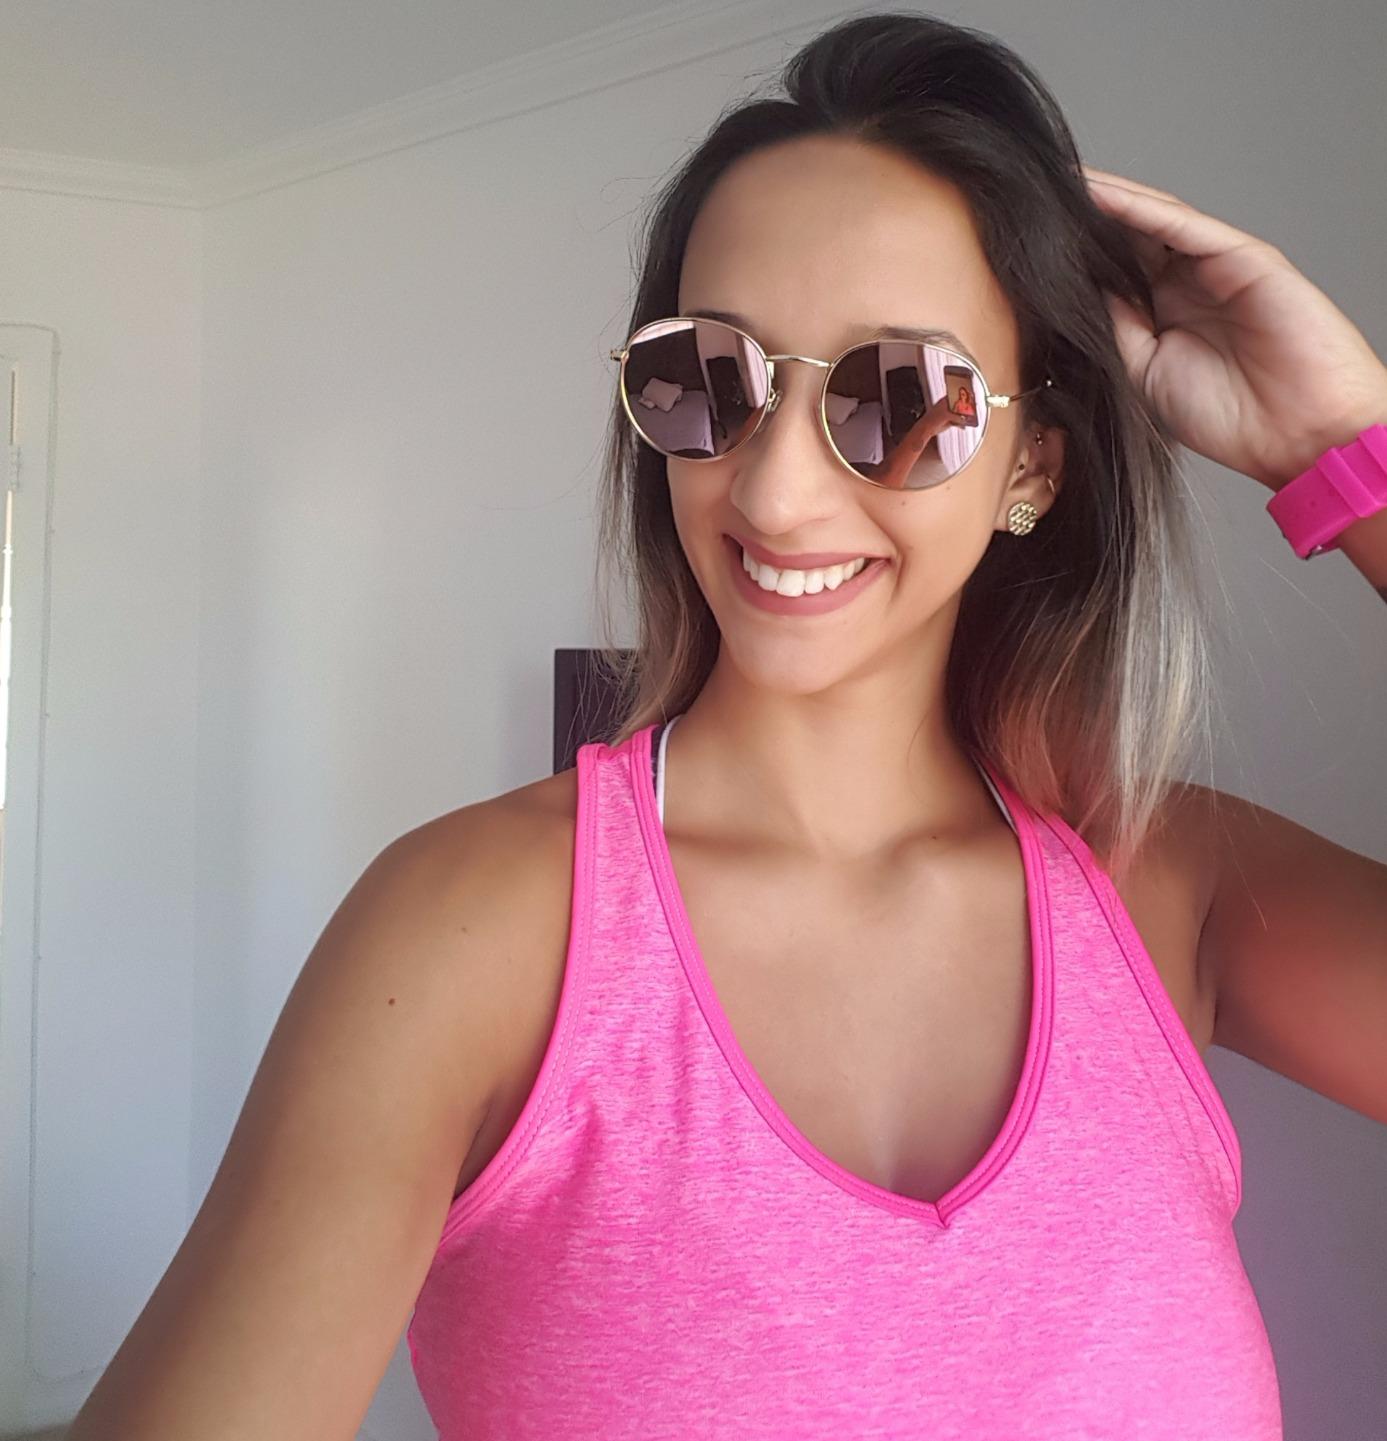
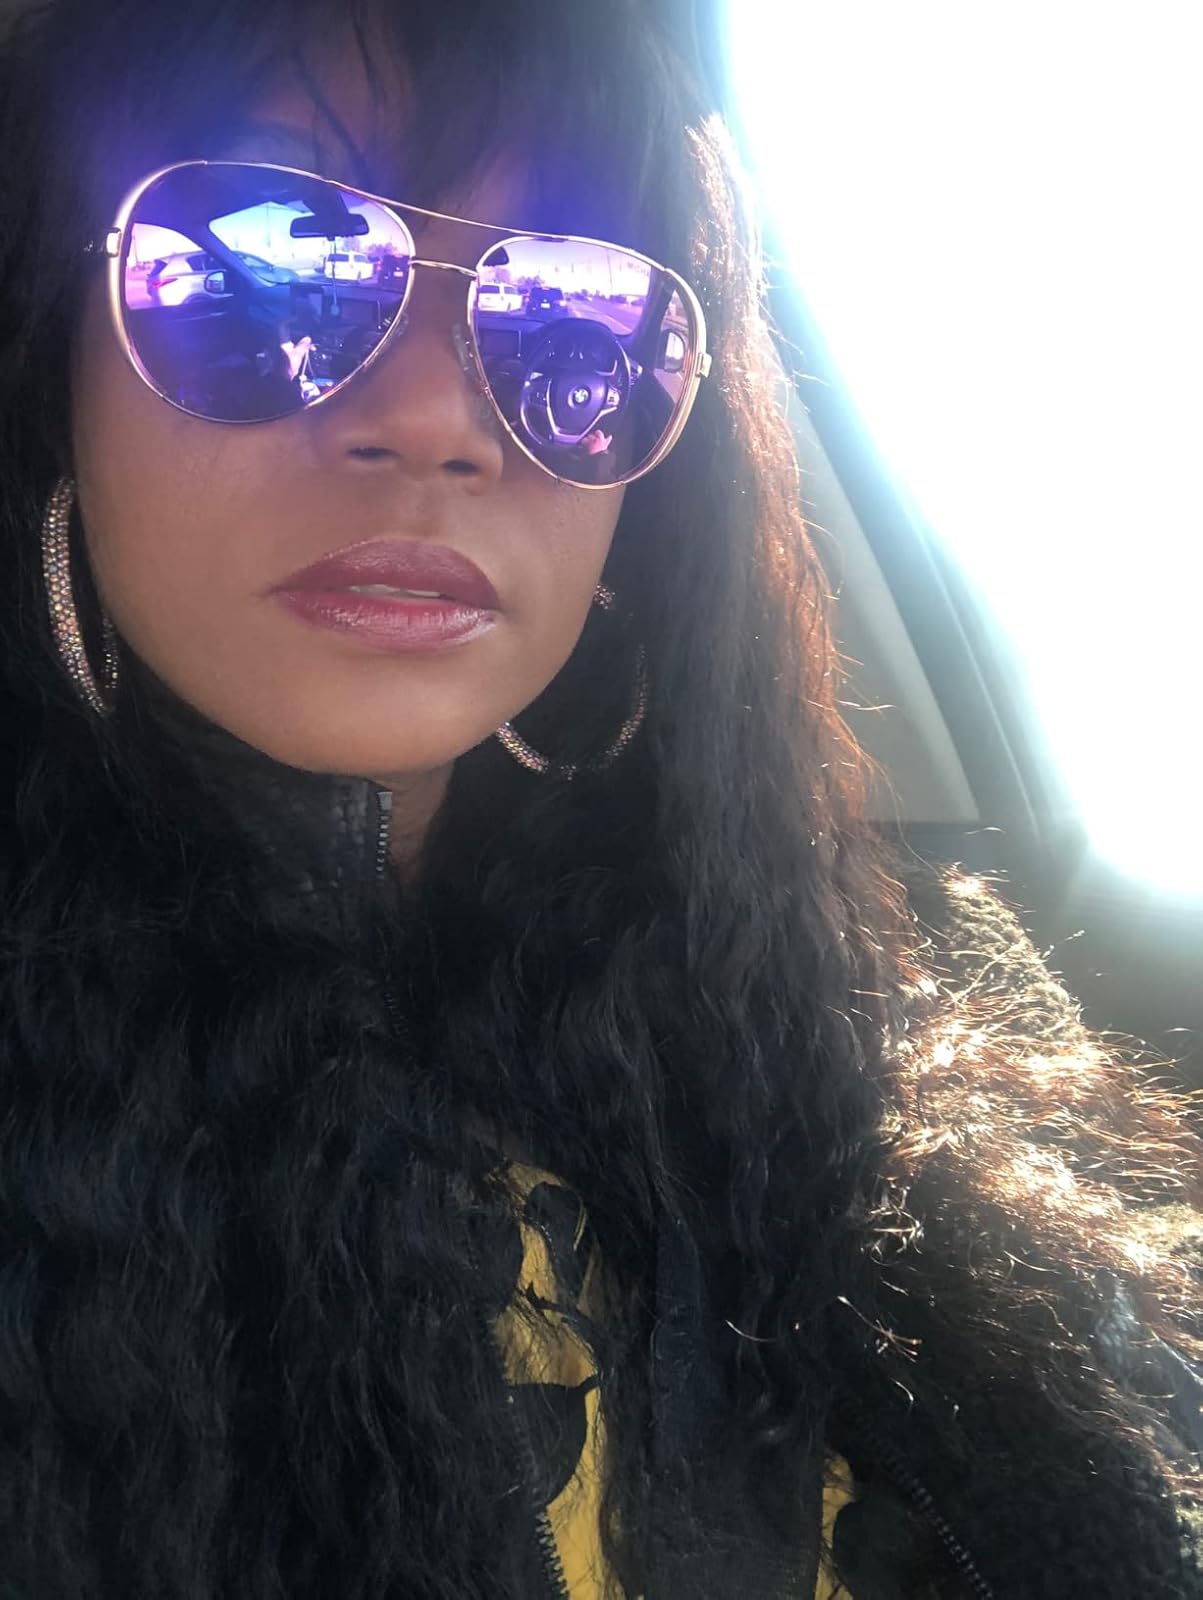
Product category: accessories_sunglasses
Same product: no